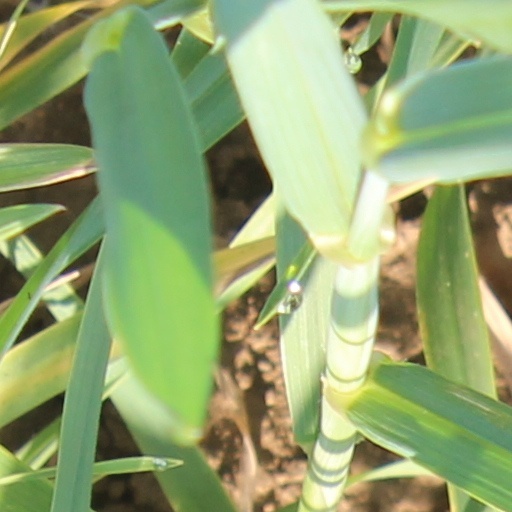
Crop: wheat